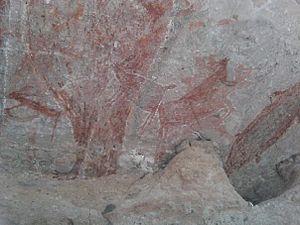
La Basse-Californie du Sud, officiellement l'État libre et souverain de Basse-Californie du Sud ou BCS est un État du Mexique, situé au nord-ouest du pays. Il est entouré par la Basse-Californie dont il est séparé par le 28ᵉ parallèle, par l'océan Pacifique et par le golfe de Californie, il a une superficie de 73 475 km² et une population de 712 029 habitants en 2015. Sa capitale est la ville de La Paz.
Cet article recense les sites inscrits au patrimoine mondial au Mexique.
Les peintures rupestres de la Sierra de San Francisco font partie d’un ensemble de peintures découvertes dans les cavernes de la péninsule de Basse-Californie au Mexique. Ces peintures, considérées comme un des plus beaux ensembles rupestres du monde, ont été inscrites sur la liste du patrimoine mondial de l’UNESCO en 1993.